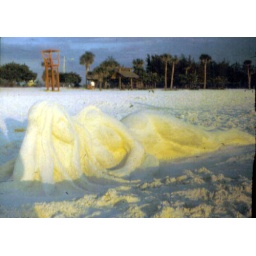
Bruce's sand sculpture on the beach in Sarasota, FL